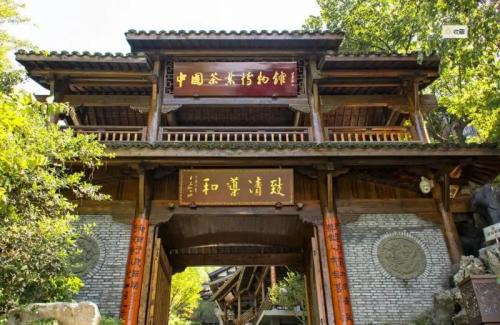
地标名称：中国茶叶博物馆(龙井馆区)
所在城市：杭州市·西湖区